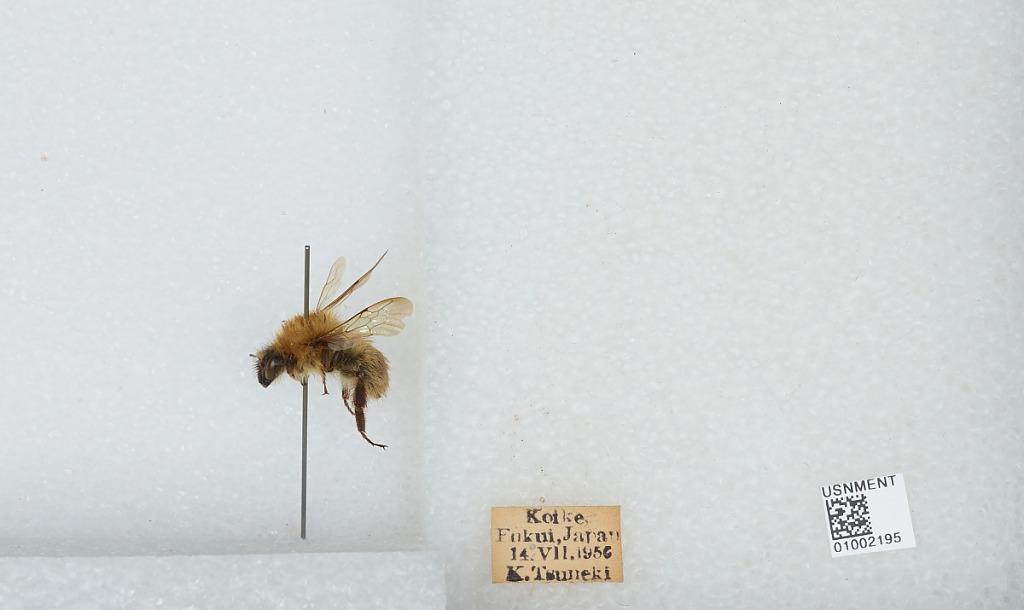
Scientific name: Bombus (Diversobombus) diversus Smith
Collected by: K. Tsuneki
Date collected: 1956-7-14
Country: Japan
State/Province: Fukui
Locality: Koike